2010 Global Champions Tour

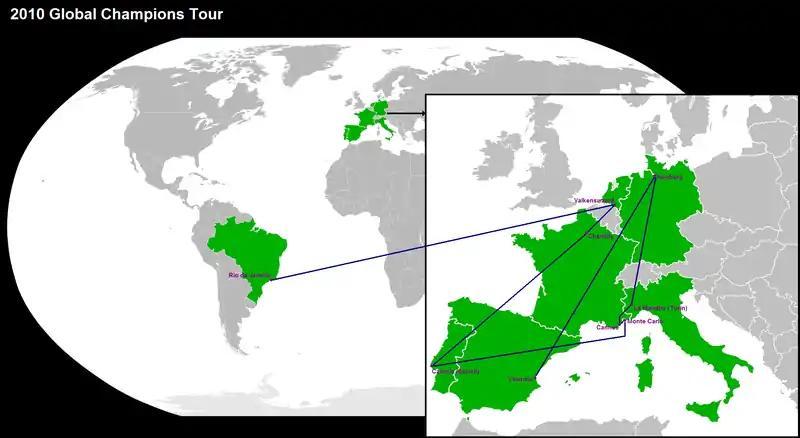
competitions of the 2010 Global Champions Tour

All competitions are held as competition over two rounds against the clock with one jump-off against the clock.